Malleable Iron Range Company

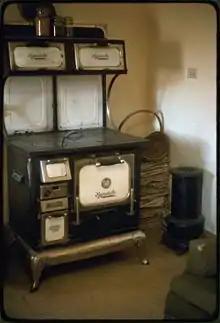
Monarch vintage wood stove

After World War I, building construction projects resumed. In 1920, additions to the enameling building and a new foundry were built. In 1925 and 1926 a warehouse, and sections joining existing buildings, were constructed. By 1928 additions on the south end of the property provided more space for manufacturing electric ranges as well as warehouse, office, and storage space. An experimental and teaching kitchen was included in this addition. By 1929 the plant consisted of 26 individual departments and more than 400,000 square feet of floor space. The plant was producing more than 300 various styles and models of four types of cooking devices: coal/wood, electric, gas and combinations of any two of those types. In addition to domestic equipment, commercial ranges were produced for restaurants, hotels and other institutions.